The Illuminatus! Trilogy

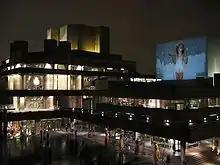
London's National Theatre, seen from Waterloo Bridge

An audacious proposal by the English experimental theater director Ken Campbell to stage "Illuminatus!" in its entirety at The National Theatre in London was met with surprisingly open arms, particularly given its inordinate length: a cycle of five plays—"The Eye of the Pyramid", "Swift Kick Inc.", "The Man Who Murdered God", "Walpurgisnacht Rock" and "Leviathan"—each consisting of five 23-minute acts. Sir Peter Hall, director of the National at the time, wrote of Campbell in his "Diaries", "He is a total anarchist and impossible to pin down. He more or less said it was a crime to be serious."